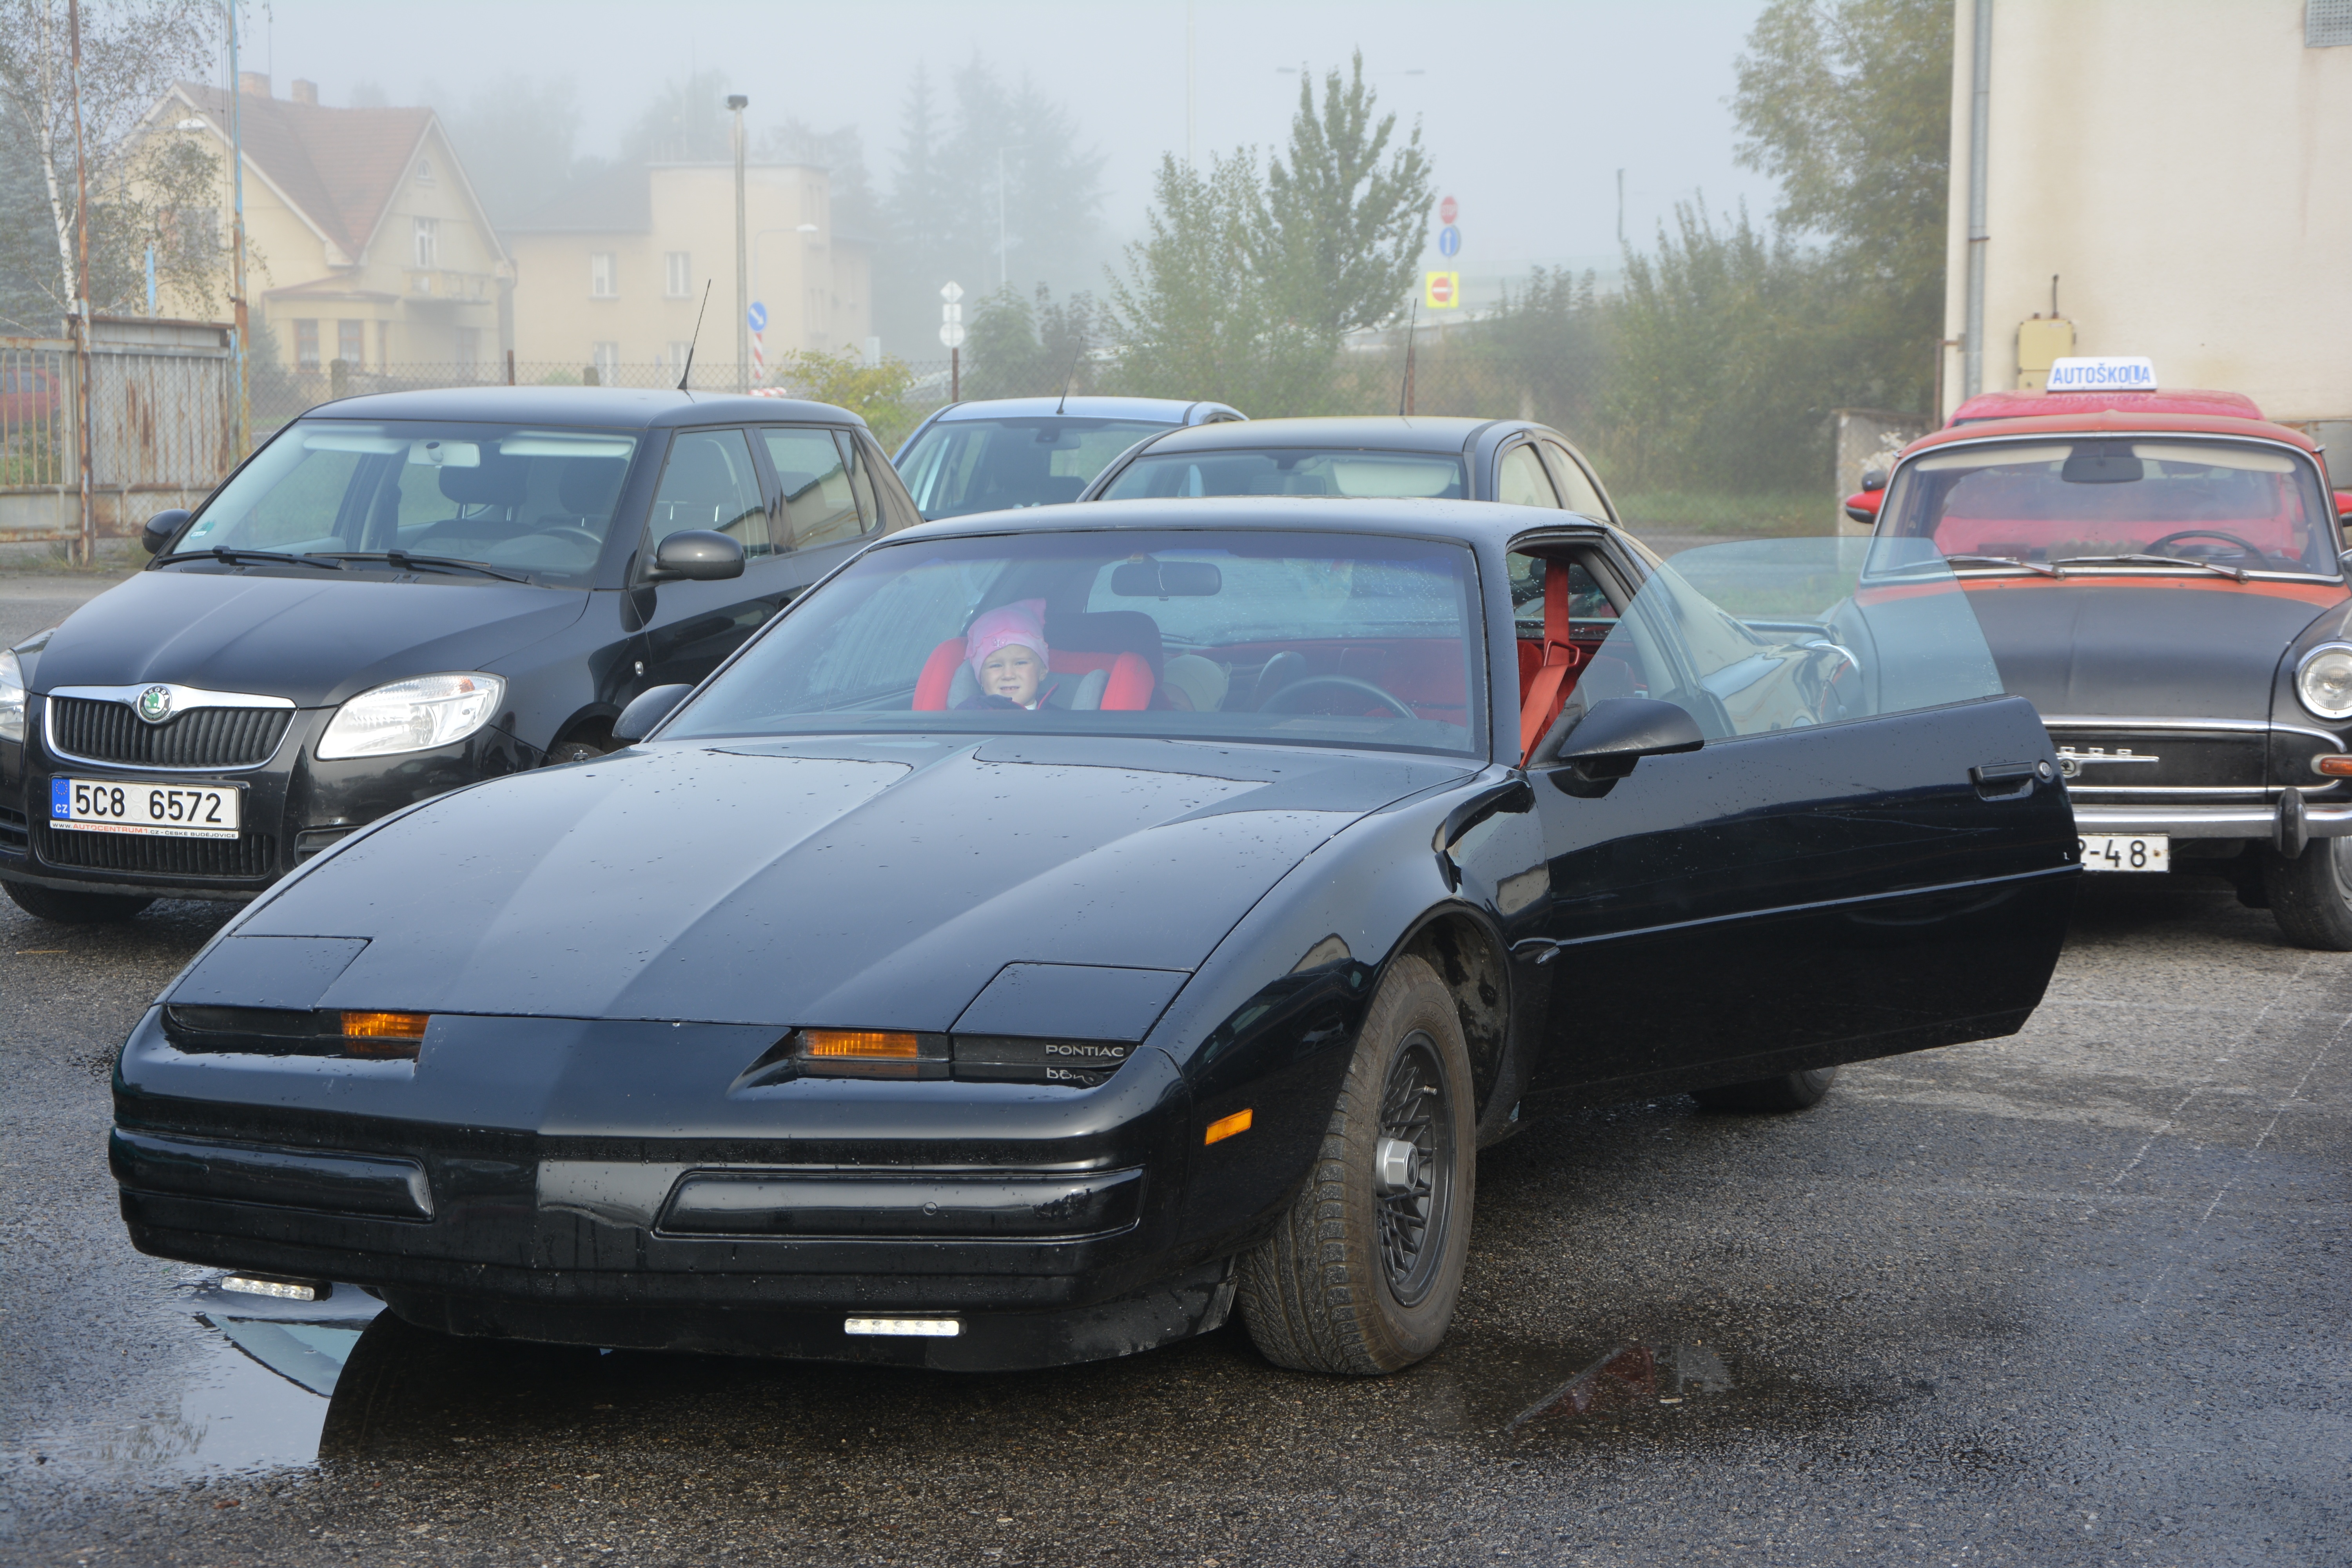
car, wheel, vehicle, child, auto, sports car, muscle car, sedan, beauty, convertible, coupe, veteran, land vehicle, automobile make, automotive exterior, compact car, performance car, stock car racing